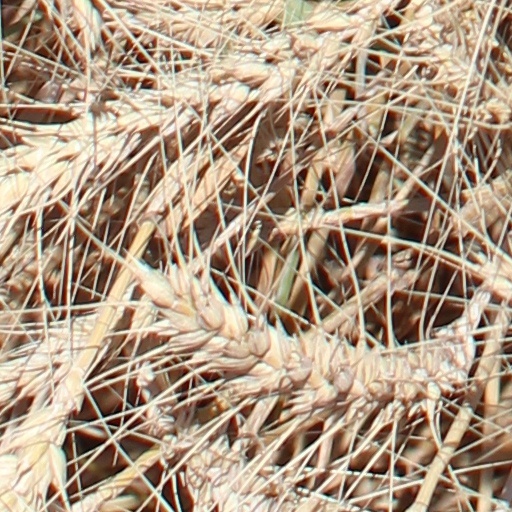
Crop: wheat